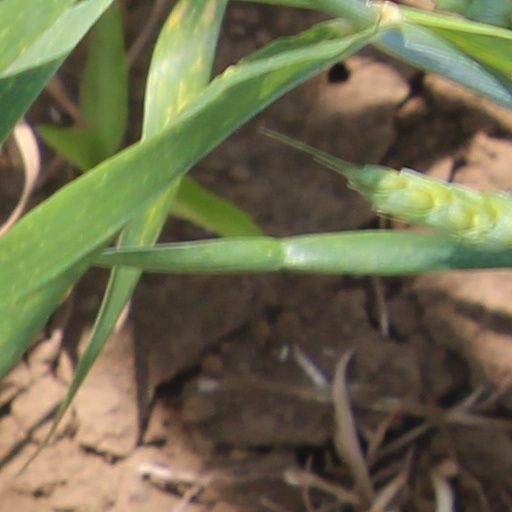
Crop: wheat